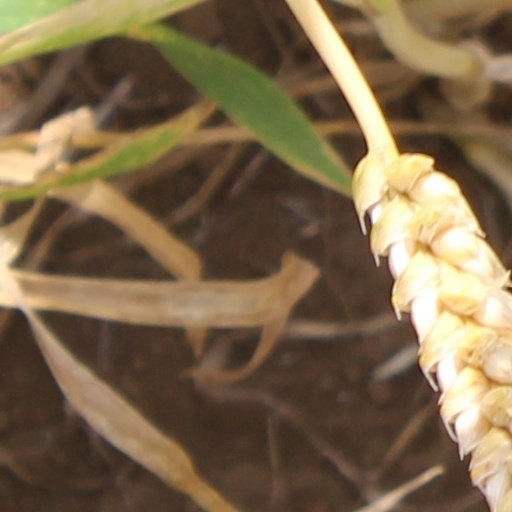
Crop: wheat